Nelson Doubleday

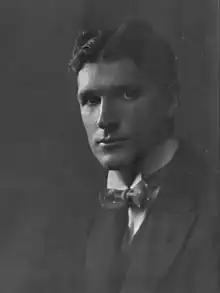
Doubleday,

Nelson Doubleday (June 16, 1889 – January 11, 1949) was an American book publisher and president of Doubleday Company from 1922–1946. His father Frank Nelson Doubleday had founded the business. His son Nelson Doubleday Jr. followed him into it, taking part in expansion and serving as president from 1978–1986.